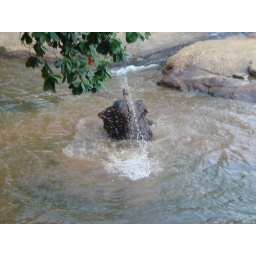
&amp;quot;I dont need no shower, fool!!!&amp;quot;Sucha cute baby, in an elephant orphange outside Kandy.Sri Lankan Elephant